Communist Labor Party of America

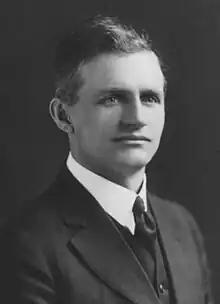
Executive Secretary Alfred Wagenknecht in 1918

Most of the English-speaking Left Wingers, headed by National Executive Committee members Alfred Wagenknecht and L. E. Katterfeld and including prominent New York journalist John Reed determined to fight on in an attempt to win control of the Socialist Party for the Left Wing. However, with many Left Wingers already abandoning this approach and the Regular faction firmly in control of a majority of the states electing delegates to the Emergency National Convention in Chicago scheduled for August 30, 1919, the fight was essentially over before it began.